Lorentz Jørgensen

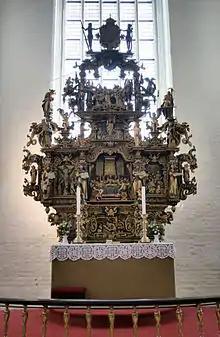
Altarpiece, Sankt Nicolai Kirke, Køge

Lorentz Jørgensen (before 1644 – after 1681) was a Danish woodcarver. He was possibly trained by Hans Gudewerdt in Eckernförde. The two may well have worked together in 1643 on the altar screen for the north chapel in Halsted Priory Church on Lolland. His career then became intricately related to that of Christoffer Knudsen Urne (1594–1663) who was appointed lensman (vassal) at Tranekær on Langeland in 1642. It was there Jørgensen completed his first documented work in the local church.